Military history of Romania

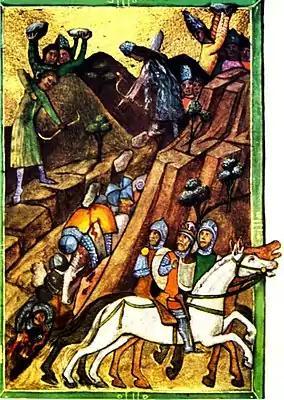
The army of Charles I of Hungary ambushed by the army of Basarab I of Wallachia at the Battle of Posada in 1330.

The lands east and south of the Carpathians fell under Mongol occupation after 1241, until the Principalities of Wallachia and Moldavia emerged in the 14th century as Hungarian vassals.